Josef Vejvoda

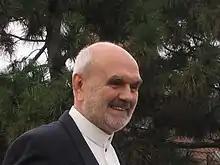
Josef Vejvoda (2017)

Josef Vejvoda (born 13 July 1945, Prague, Czechoslovakia) is a Czech composer, percussionist, conductor and bandleader.